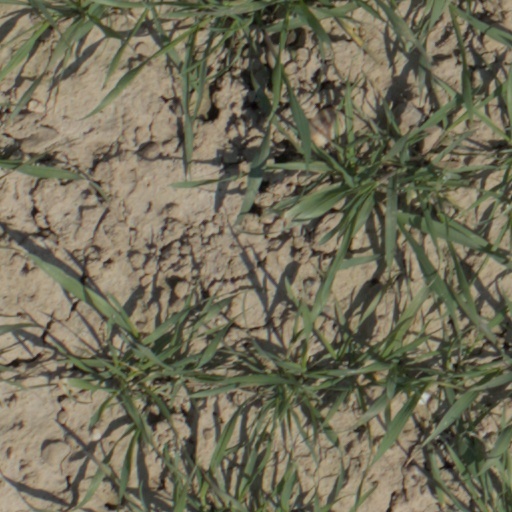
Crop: wheat